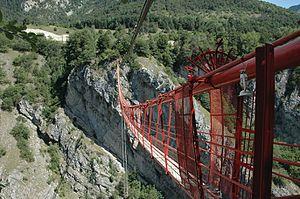
Pont suspendu niouc
Le pont suspendu de Niouc, également appelé pont de l'araignée, est un pont suspendu situé à Niouc, dans le canton du Valais, en Suisse. Il est le plus haut pont suspendu d'Europe.